Nyhavn 3

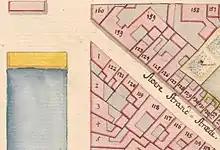
No. 2 seen in a detail from Christian Gedde's map of St. Ann's East Quarter, 1757

The property was listed as No. 2 in St. Ann's East Quarter in Copenhagen's first cadastre of 1689. It was at that time owned by merchant Peder Hansen. The present building on the site was constructed before 1731. The property was again listed as No. 2 in the new cadastre of 1756 and was at that time owned by Gothhelf Florian Drachmand.